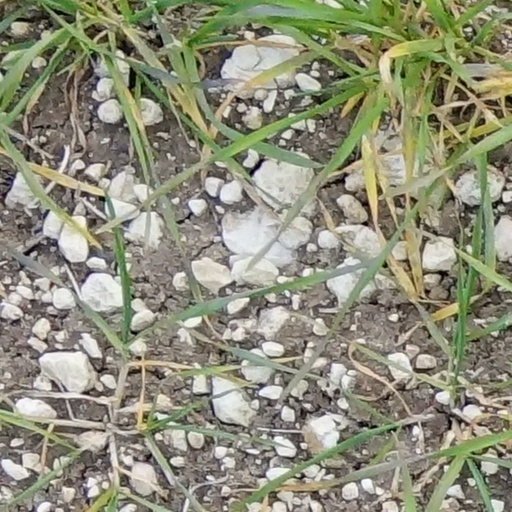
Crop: wheat